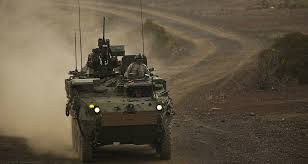
Label: BMP